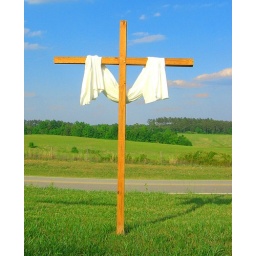
a cross in the field